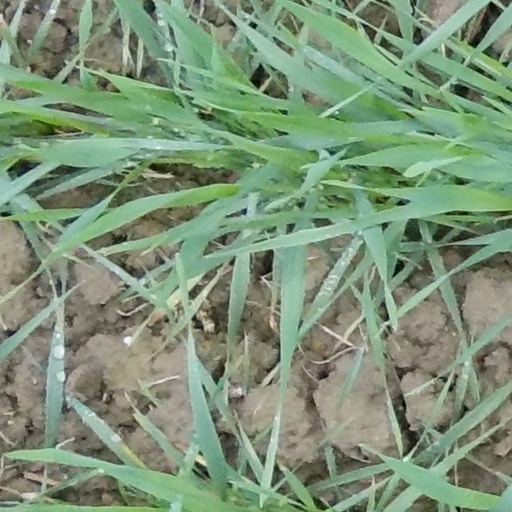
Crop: wheat